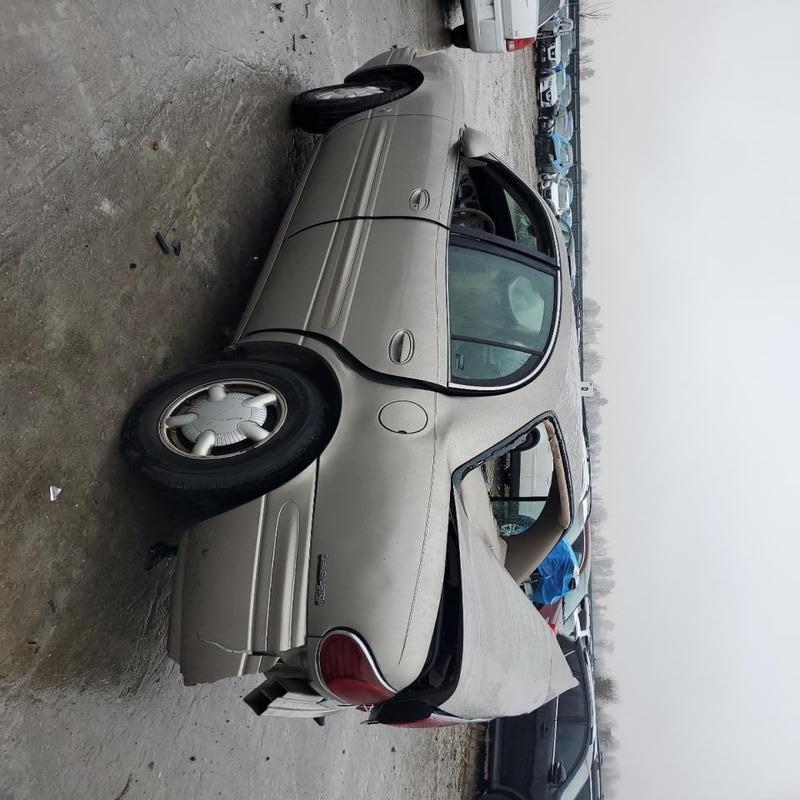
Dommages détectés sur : aile avant gauche, pare-brise arrière, malle, pare-choc arrière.
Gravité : majeur